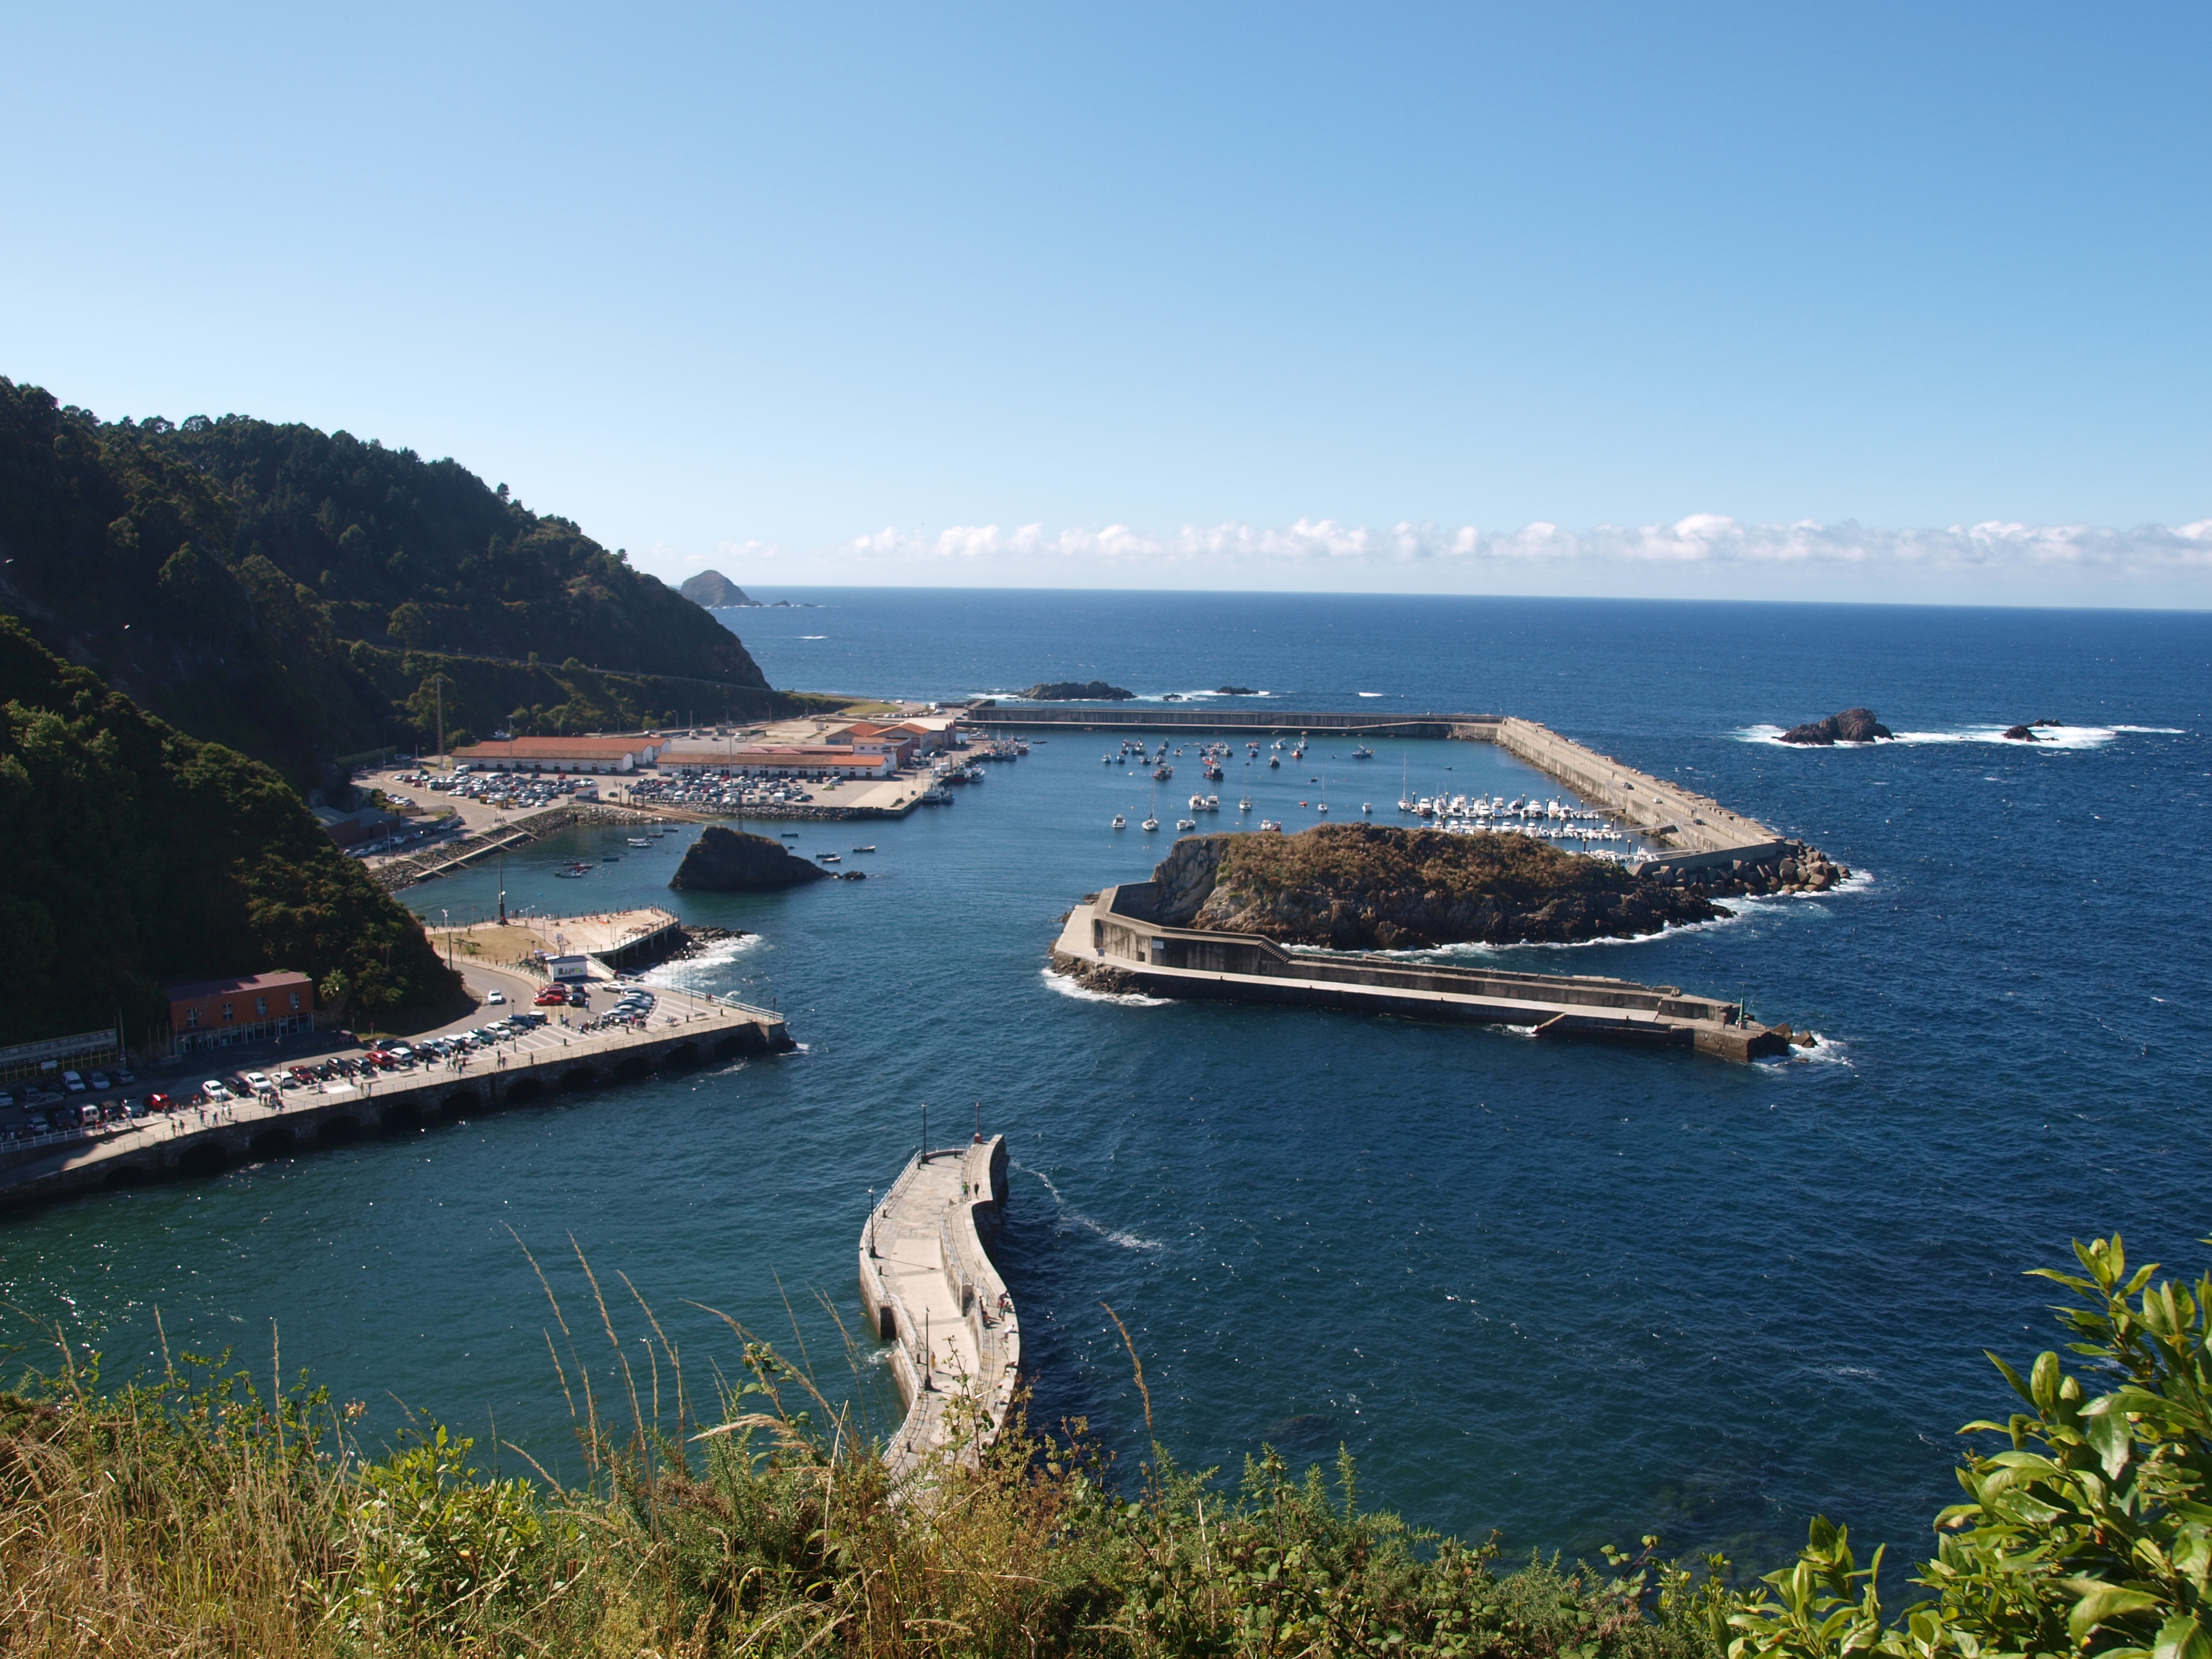
sea, coast, shore, vacation, cliff, cove, vehicle, bay, harbor, fjord, terrain, channel, watercraft, cape, asturias, port cudillero